Nayka Benítez

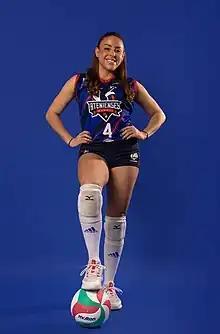
Benítez in 2023

Nayka Darlyn Benítez Martínez (born 8 February 1989) is a professional Puerto Rican female volleyball player.